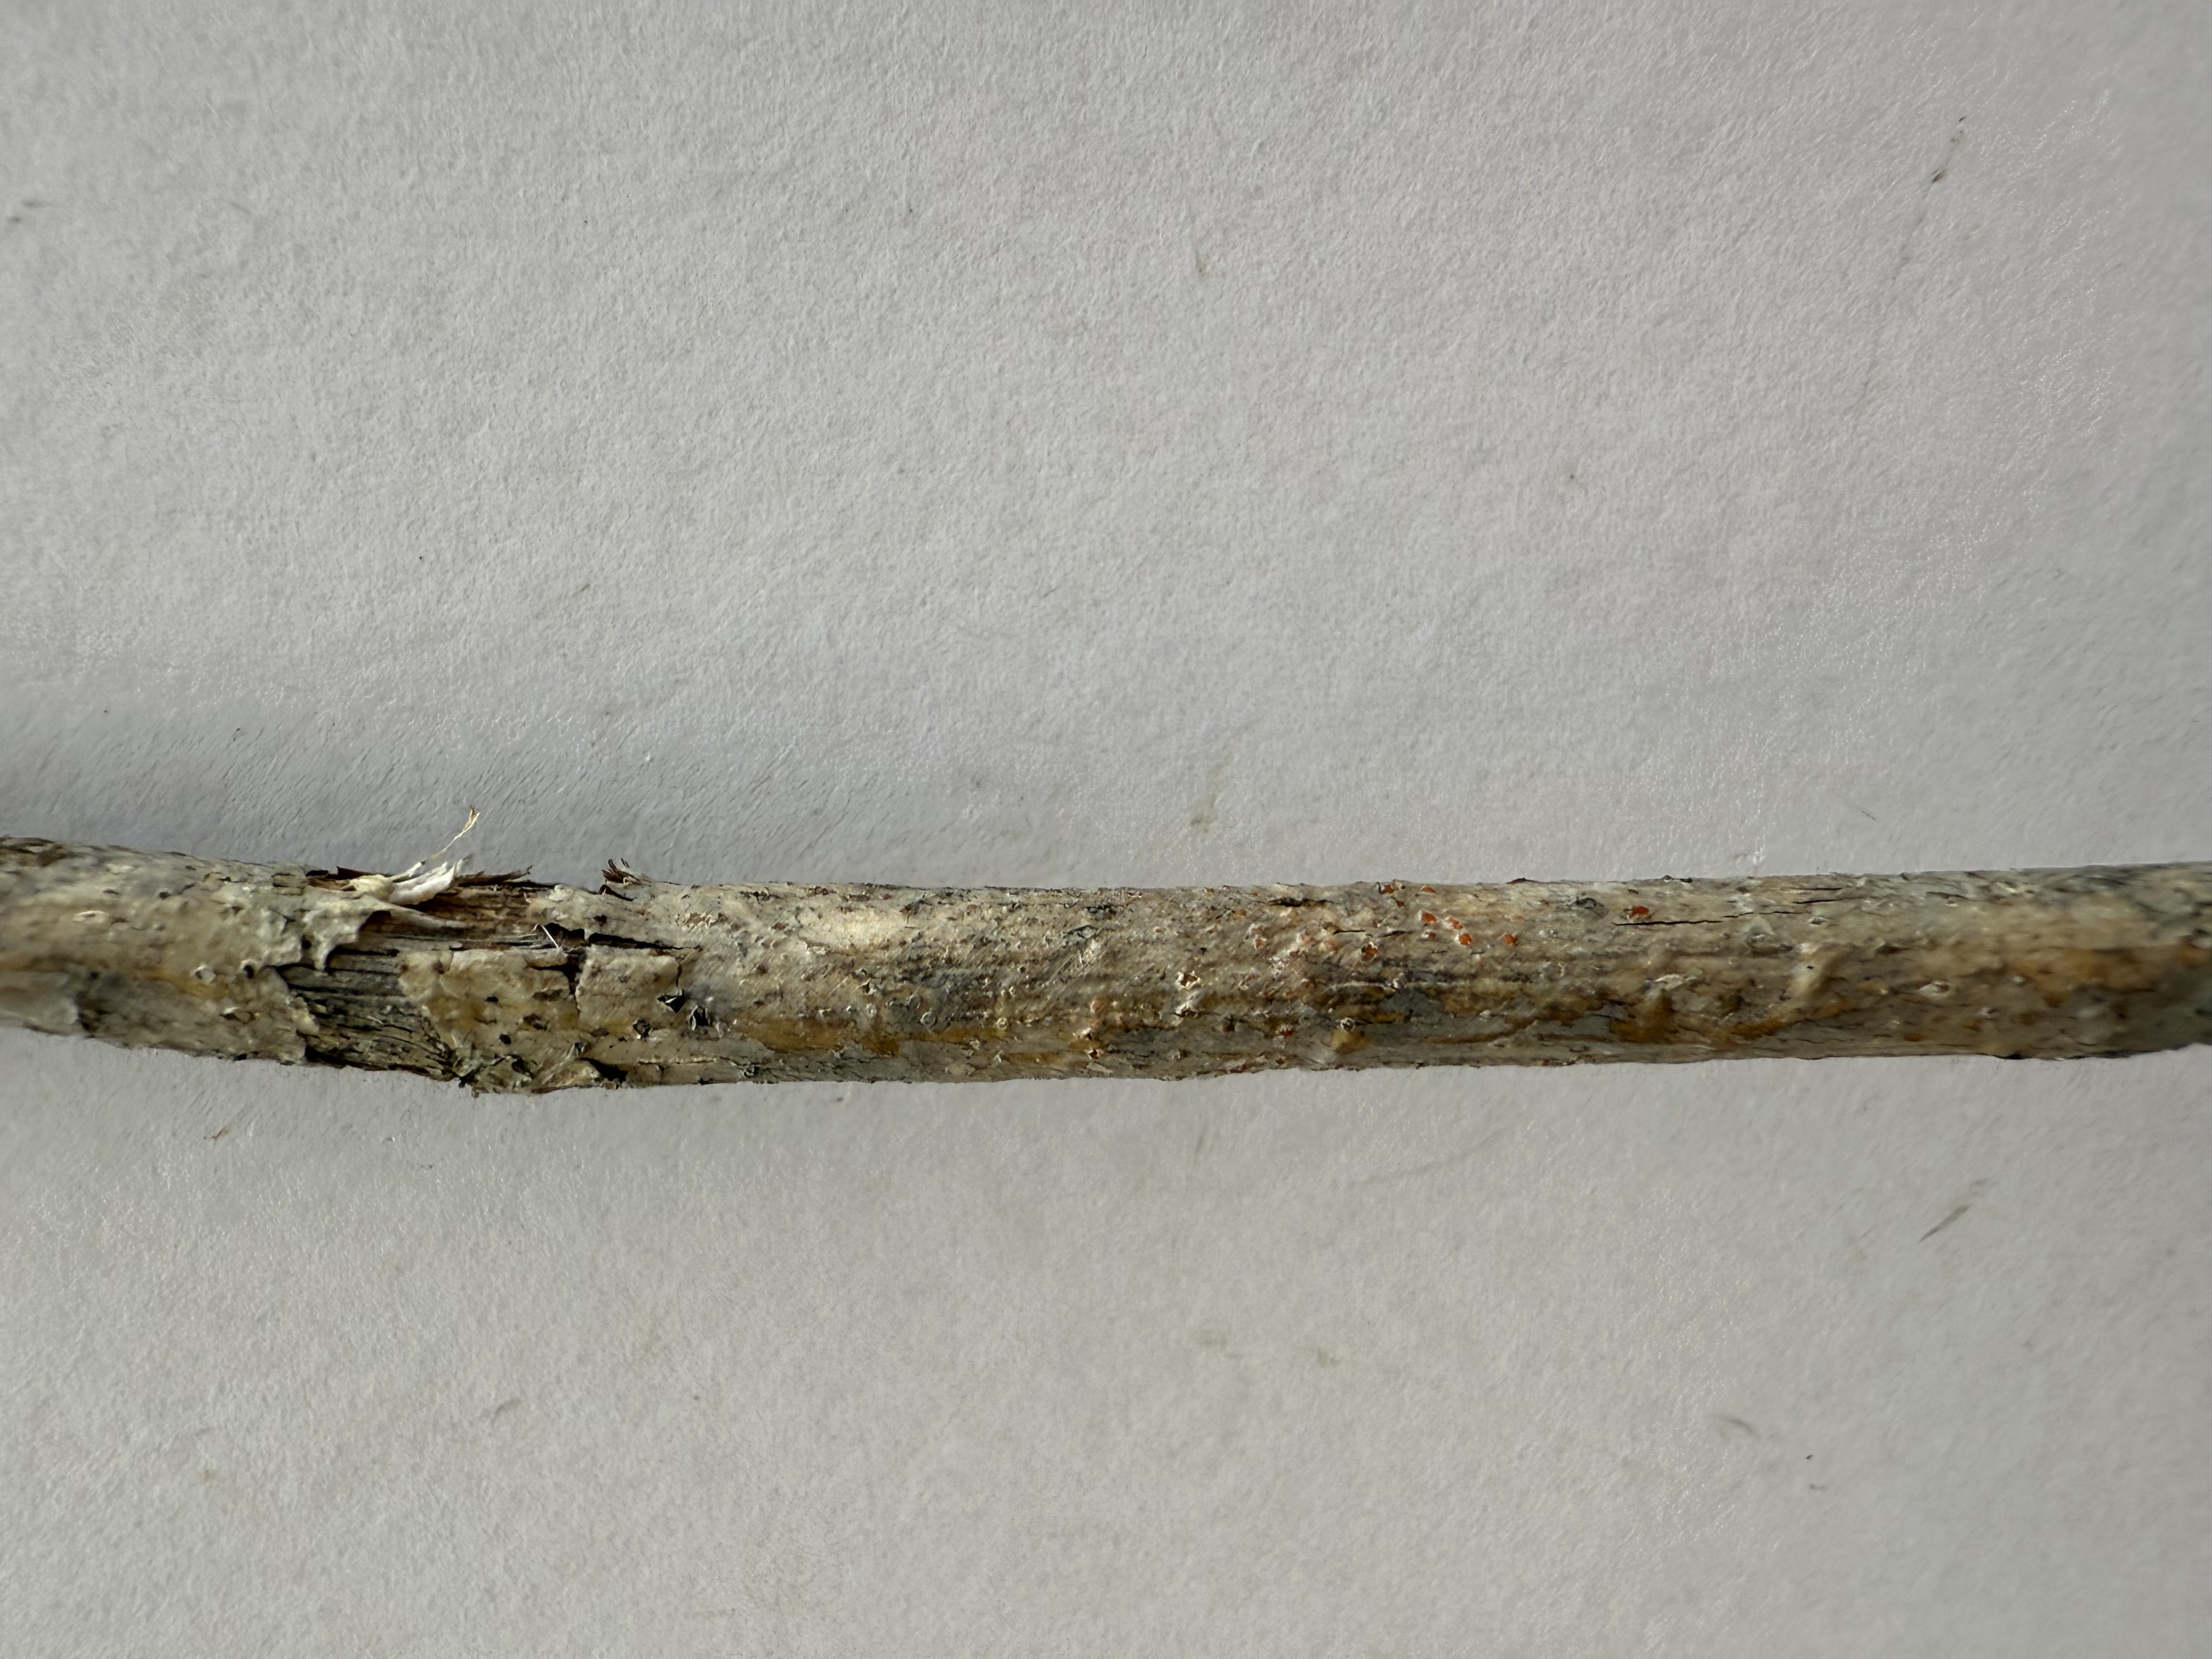
Variety: Black Mulberry